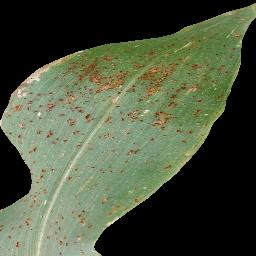
Label: Corn_(Maize)___Common_Rust